Midland Railway (Canada)

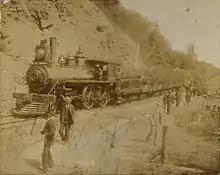
Midland Railway Company (MRC) Locomotive No. 1 on construction site of South Maitland Bridge (1900)

Chartered by the province of Nova Scotia, the railway received subsidies from the federal government and the town of Truro. Construction started on the railway in 1898. The Midland constructed the massive South Maitland Bridge over the Shubenacadie River. On September 7, 1901 the Midland Railway opened its line across Hants County. One of the primary reasons for the railway was to export farm produce, lumber and rich gypsum deposits out of the county.